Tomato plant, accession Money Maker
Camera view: tilt-top (135 deg); turntable rotation: 240 degrees
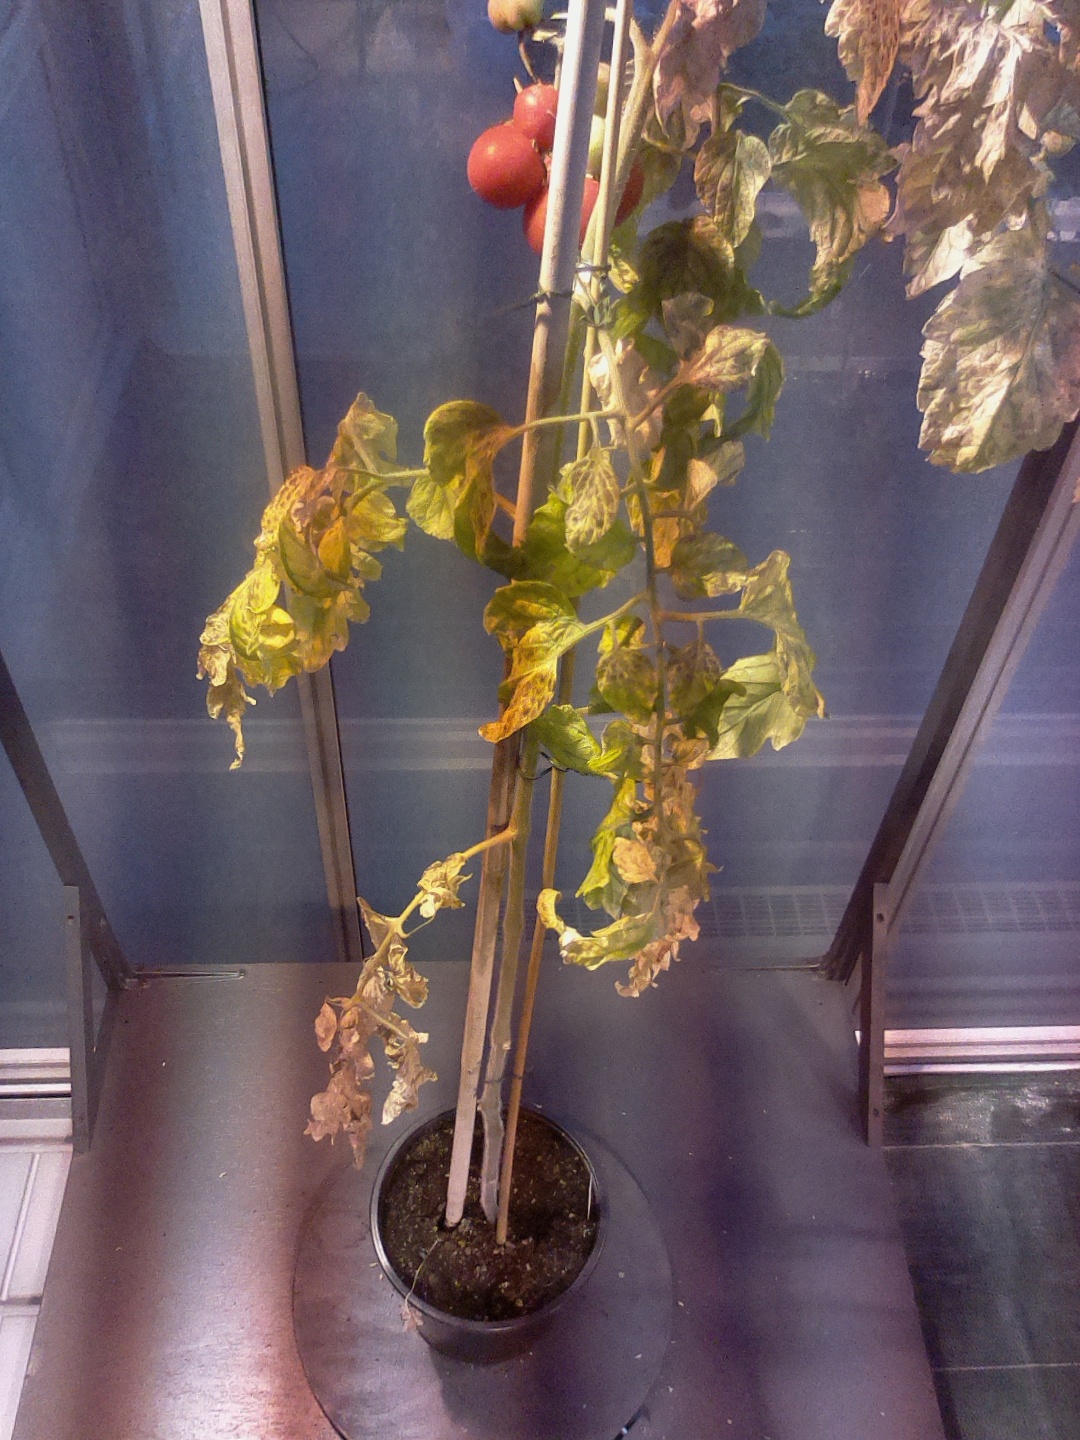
BBCH growth stage 86: 60%-70% of fruits show typical fully ripe color